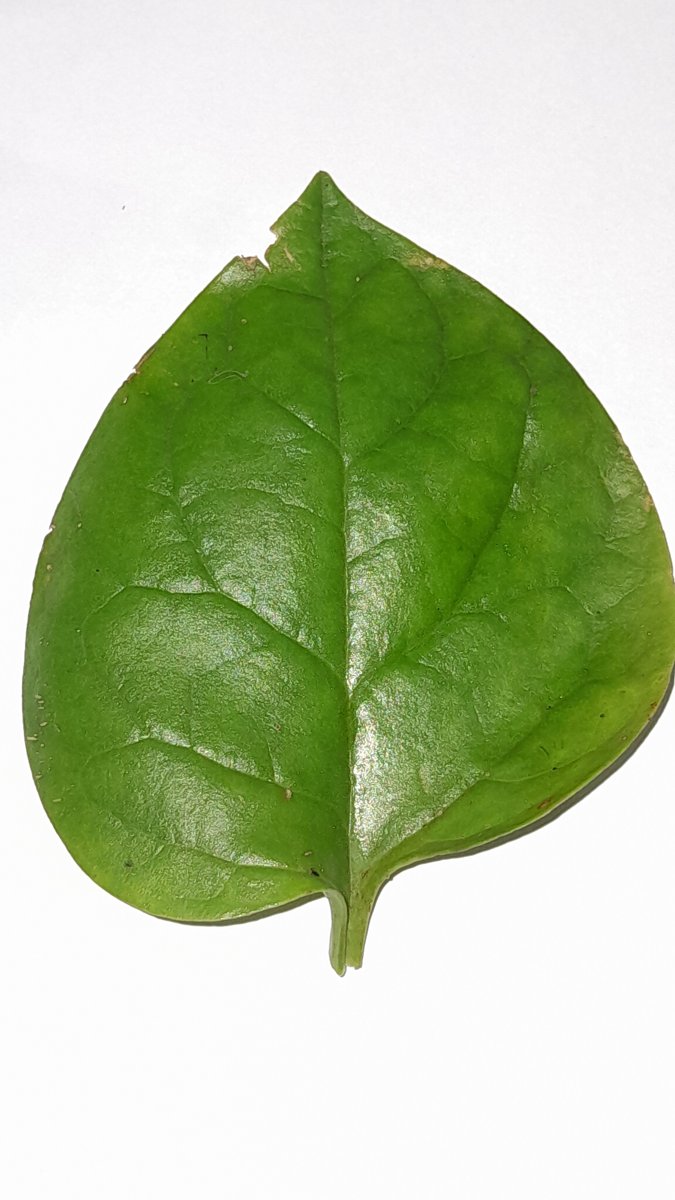
Label: Healthy-Leaf